Asante Empire

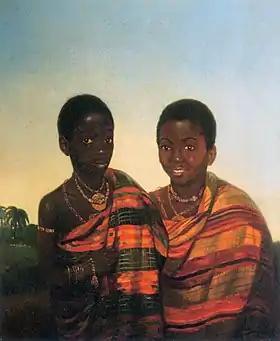
Princes Kwasi Boakye and Kwame Poku,

Organization was structured around an advance guard, main body, rear guard and two right and left wing flanking elements. This provided flexibility in the forest country the Asante armies typically operated in. Horses were known to survive in Kumasi but because they could not survive in the tsetse fly-infested forest zone in the south, there was no cavalry. Asante high-ranking officers rode horses with the hauteur of European officers but they did not ride to battle. The approach to the battlefield was typically via converging columns, and tactics included ambushes and extensive maneuvers on the wings. Unique among African armies, the Asante deployed medical units to support their fighters. This force was to expand the empire substantially and continually for over a century, and defeated the British in several encounters.